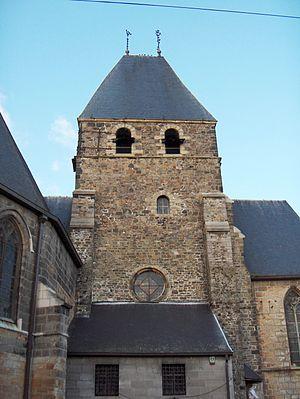
Eglise Saint-Martin à Deux-Acren (Belgique, prov. de Hainaut), tour romane du XII siècle.
Deux-Acren [døzakʀ] est un village du Hainaut sis en bordure de la Dendre, entre Lessines et Grammont. Formé en 1804 de la fusion des deux paroisses d'Acren il fait depuis 1977 administrativement partie de la commune et ville de Lessines, dans la province de Hainaut.